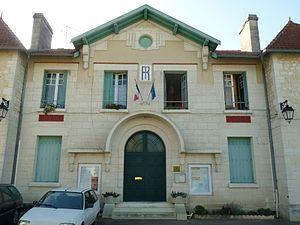
mairie de Boisredon (17), France
Boisredon est une commune du Sud-Ouest de la France, située dans le département de la Charente-Maritime.